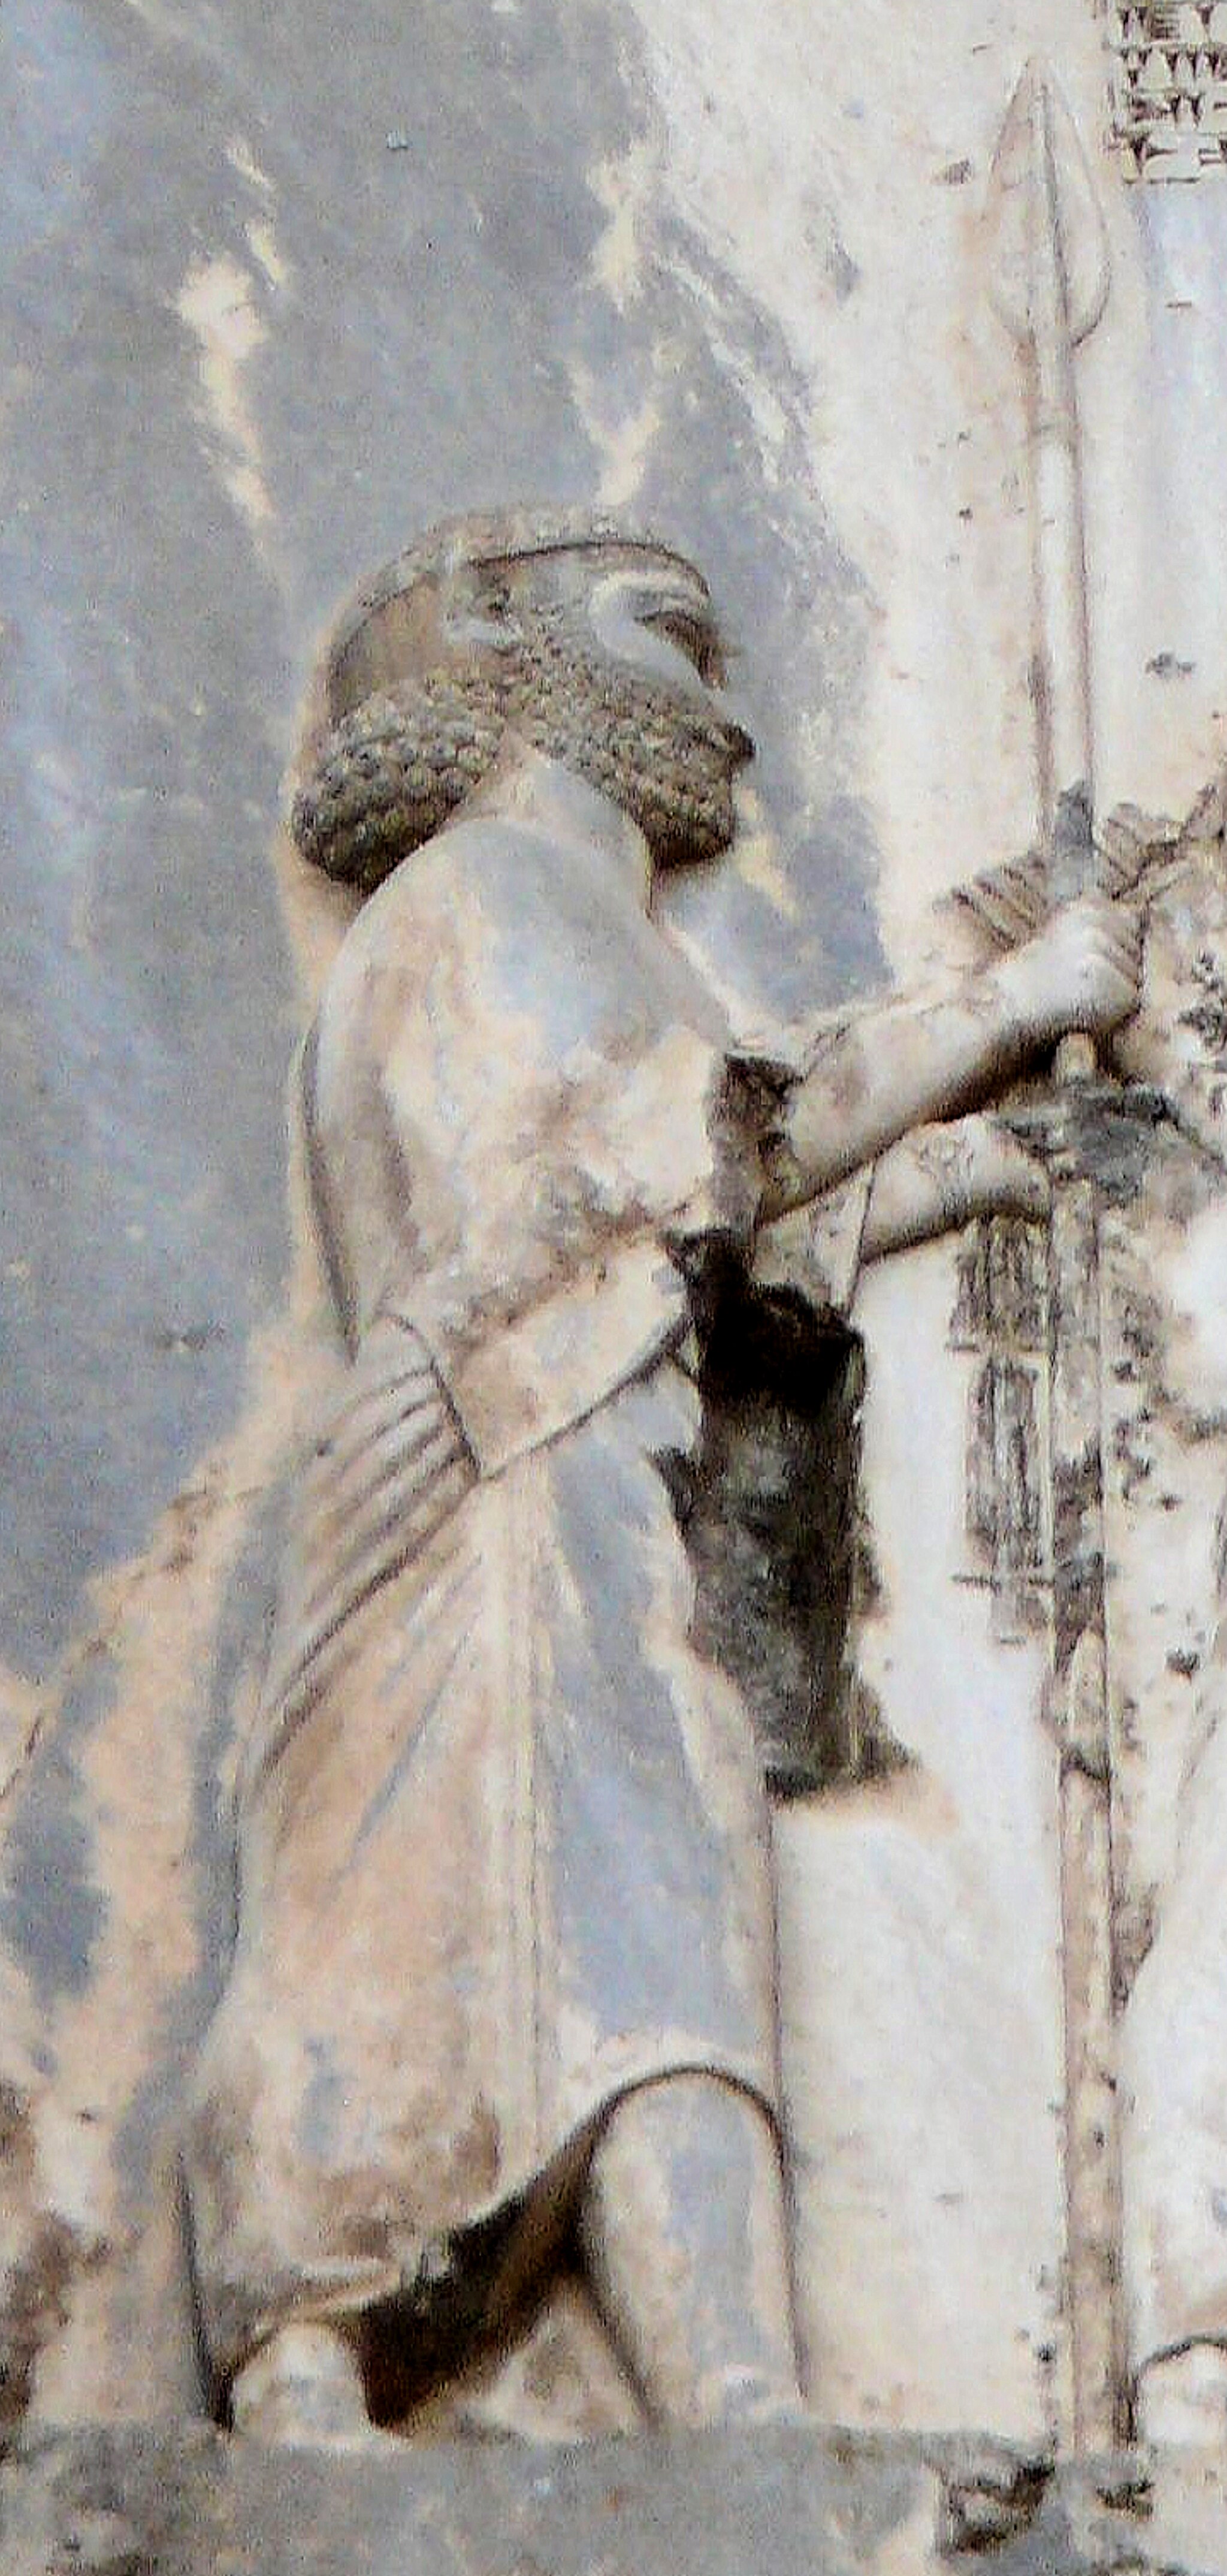
Title: Behistun relief Gobryas
Description: Behistun relief Gobryas
Date: 2019-01-20 07:39:30
Categories: Behistun Inscription, Extracted images